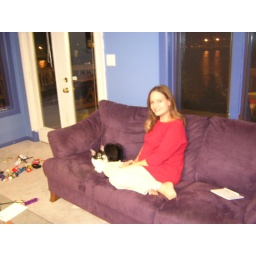
Crystal kitty and Dave's sister, Amanda, at her awesomely decorated house on the water in Norfolk, VA